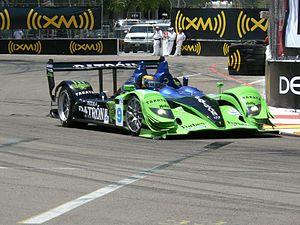
Highcroft Racing est une écurie de course automobile américaine, basée à Danbury, et fondée par le pilote Duncan Dayton en 1989. Initialement fondée pour permettre à Duncan Dayton de participer à des courses de véhicules historiques, avec la restauration et la préparation des voitures, l'équipe a participé au championnat American Le Mans Series de 2006 à 2011.